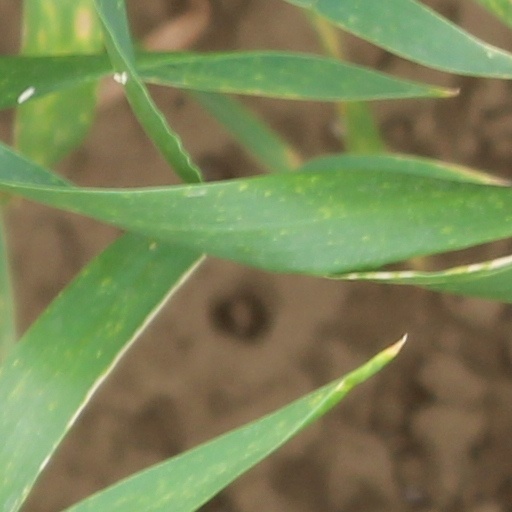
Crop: wheat